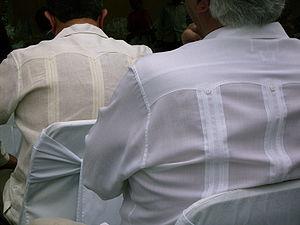
La guayabera est une chemise en usage en Amérique latine aux Caraïbes ainsi qu'aux Philippines.